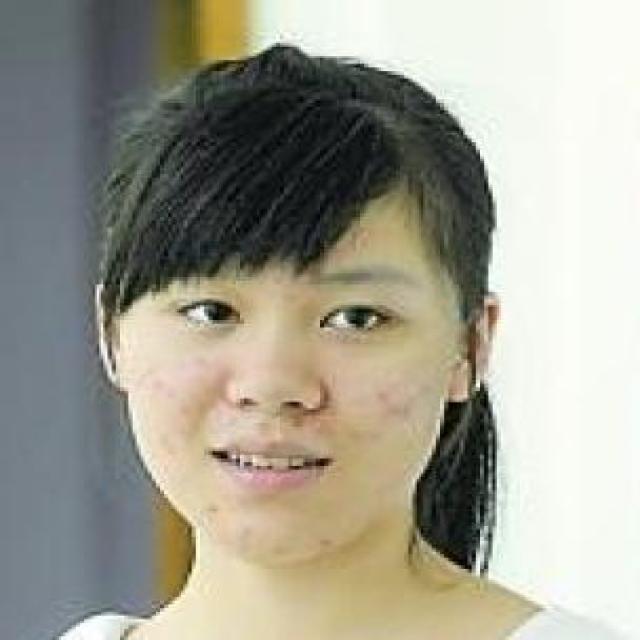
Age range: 13-20